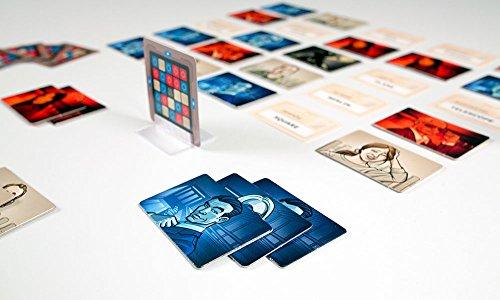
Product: Czech Games Codenames
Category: Toys & Games | Games & Accessories | Board Games
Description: For 2 8+ Players.
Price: $19.99
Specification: ProductDimensions:2.8x6.3x9inches|ItemWeight:8ounces|ShippingWeight:8ounces(Viewshippingratesandpolicies)|DomesticShipping:ItemcanbeshippedwithinU.S.|InternationalShipping:ThisitemcanbeshippedtoselectcountriesoutsideoftheU.S.LearnMore|ASIN:B014Q1XX9S|Itemmodelnumber:00031CGE|Manufacturerrecommendedage:10yearsandup